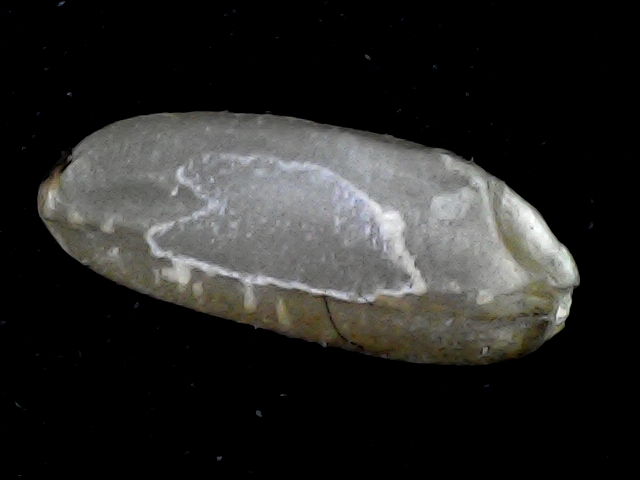
Rice variety: BD72